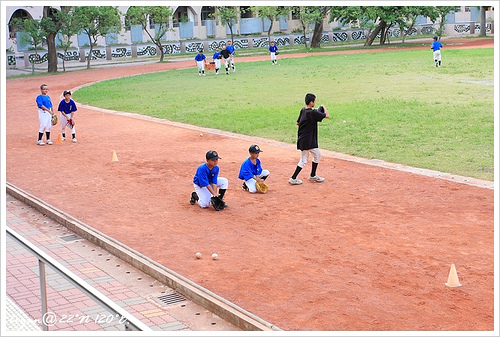
hai cầu thủ bóng chày đang ngồi chuẩn bị bắt bóng